Jerry Skinner

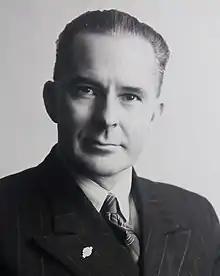
Skinner "c." 1950

Clarence Farrington Skinner (19 January 1900 – 26 April 1962), commonly known as Jerry or Gerry Skinner, was a Labour politician from New Zealand, the third deputy prime minister of New Zealand between 1957 and 1960, and a minister from 1943 to 1949 and 1957 to 1960 in the First and Second Labour governments.